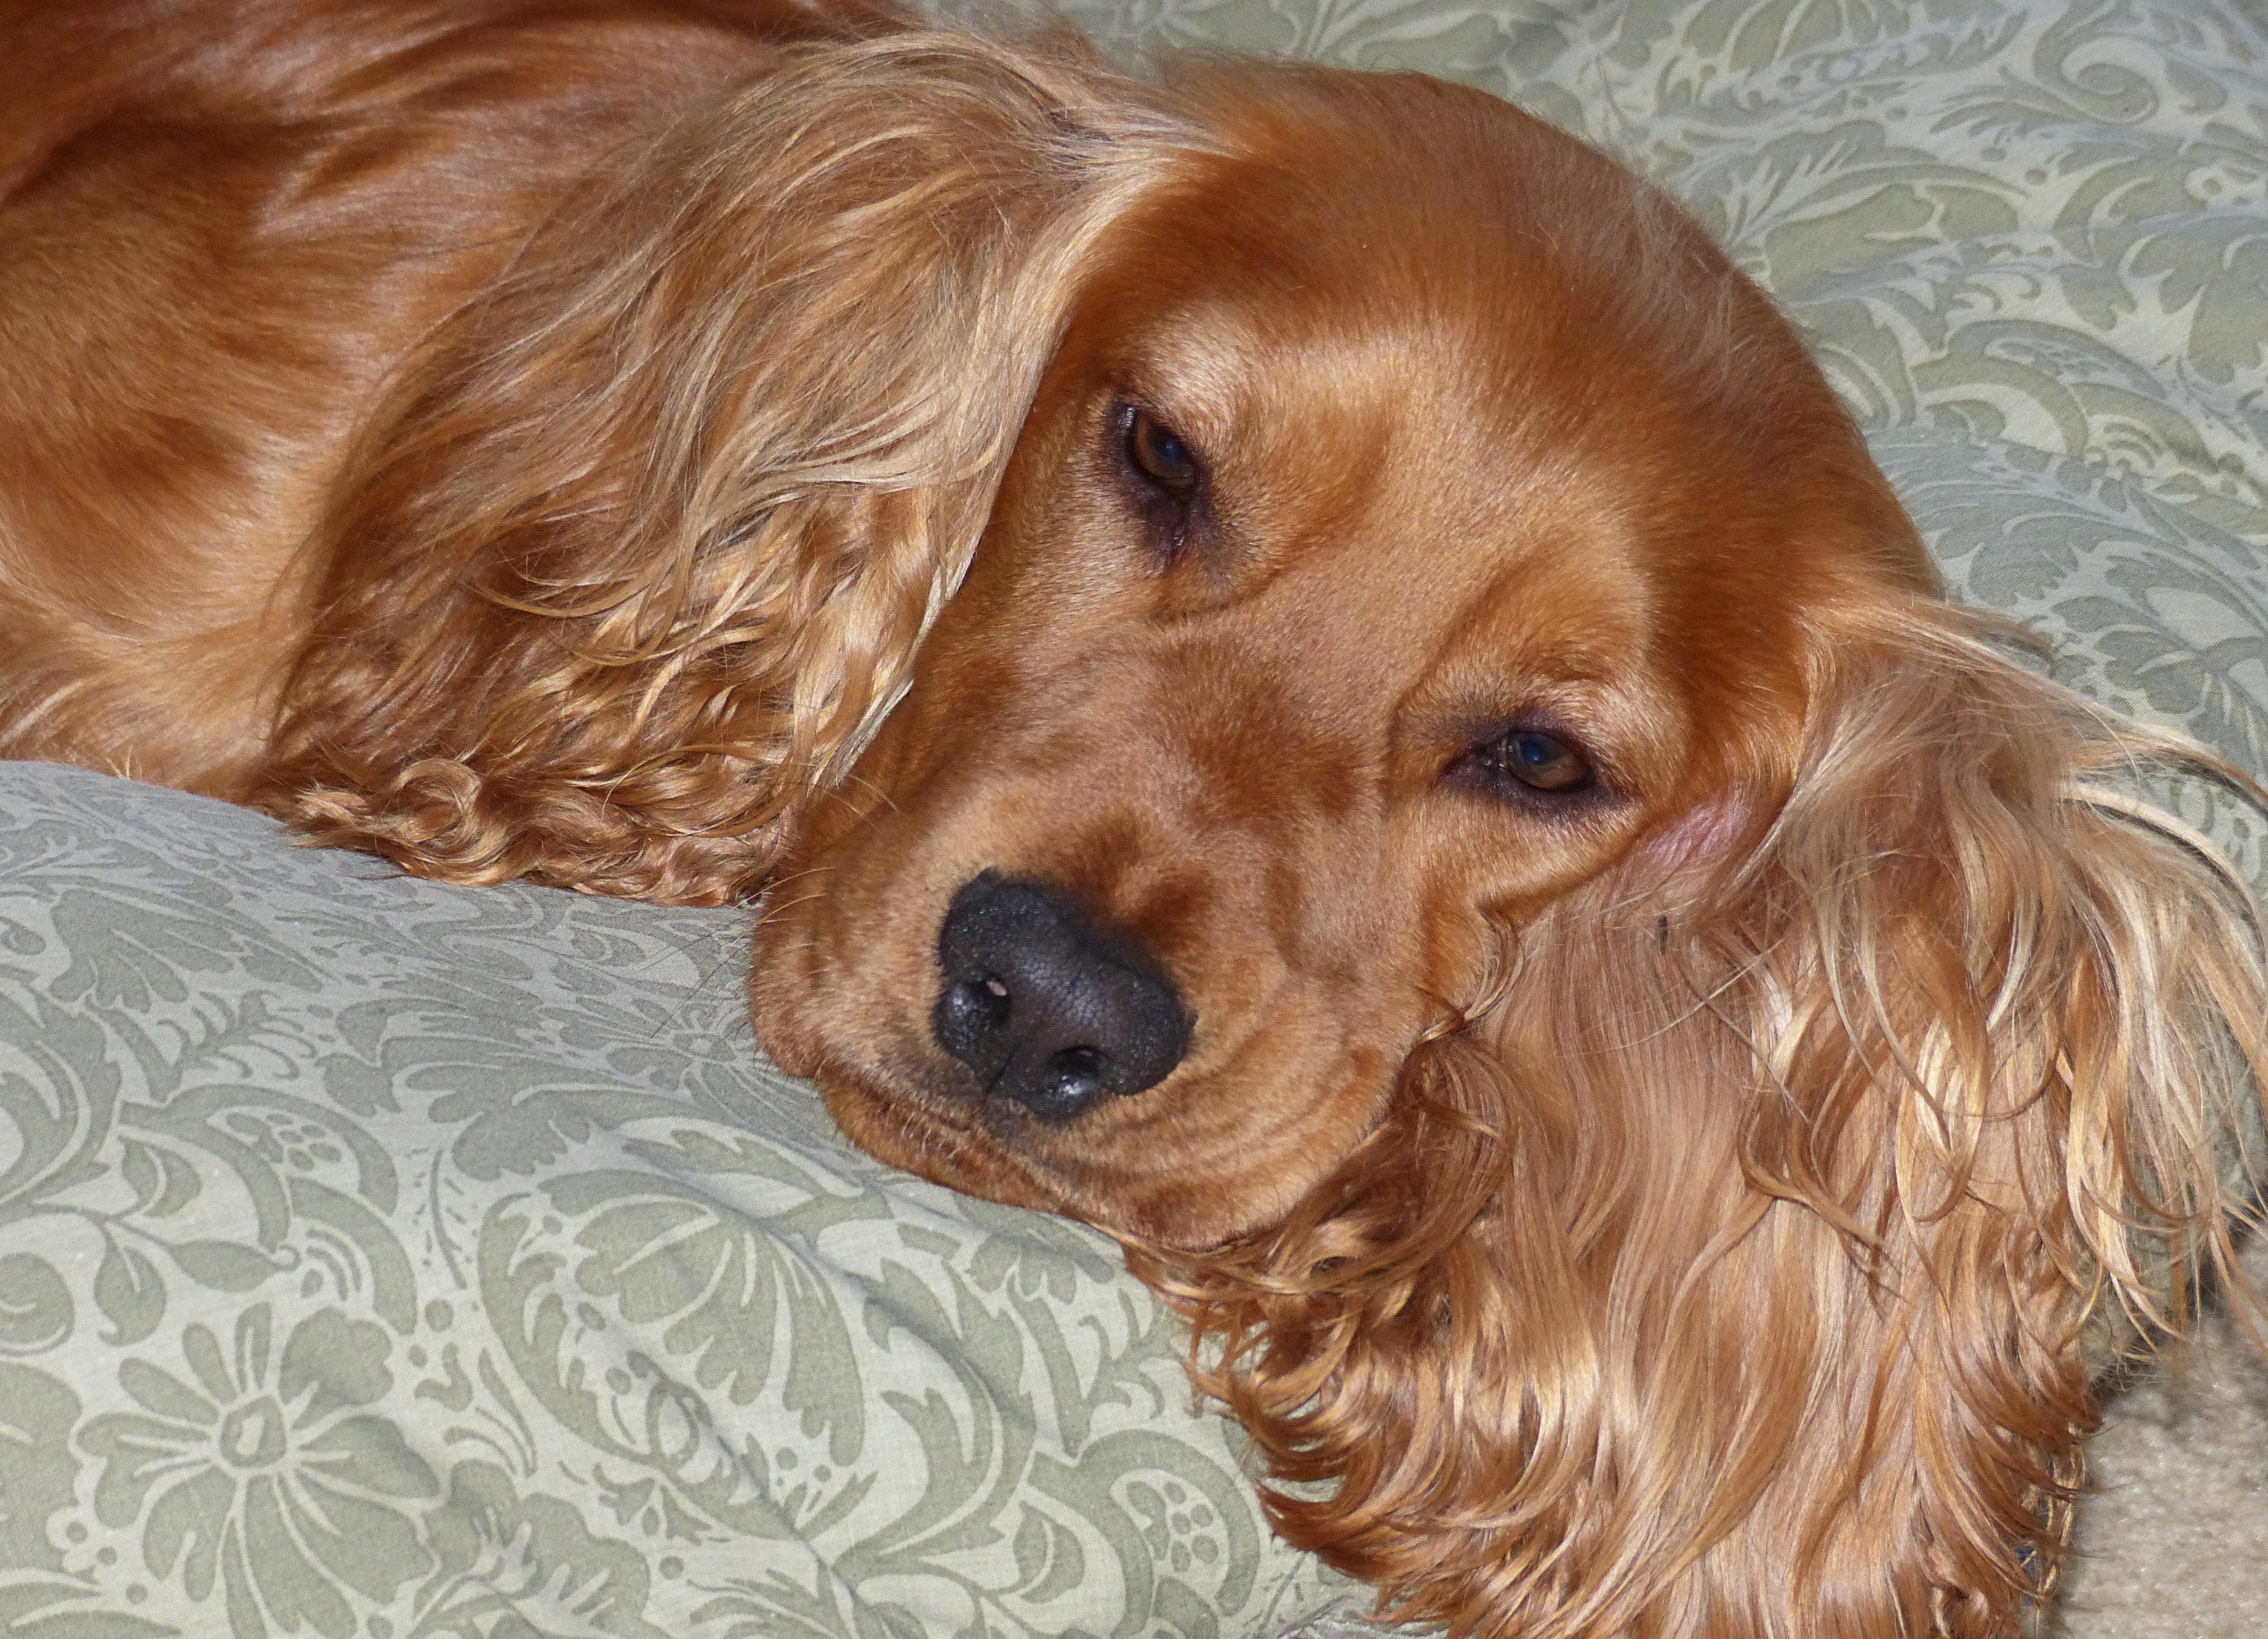
puppy, dog, animal, canine, pet, brown, mammal, spaniel, cocker spaniel, vertebrate, resting, adorable, dog breed, cavapoo, cavalier king charles spaniel, cockapoo, pure bred, king charles spaniel, setter, irish setter, dog like mammal, carnivoran, english cocker spaniel, dog crossbreeds, boykin spaniel, field spaniel, american cocker spaniel, sussex spaniel